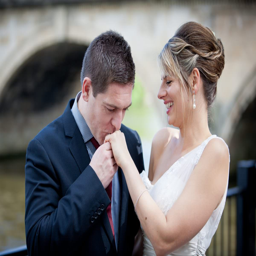
the cost of wedding photography